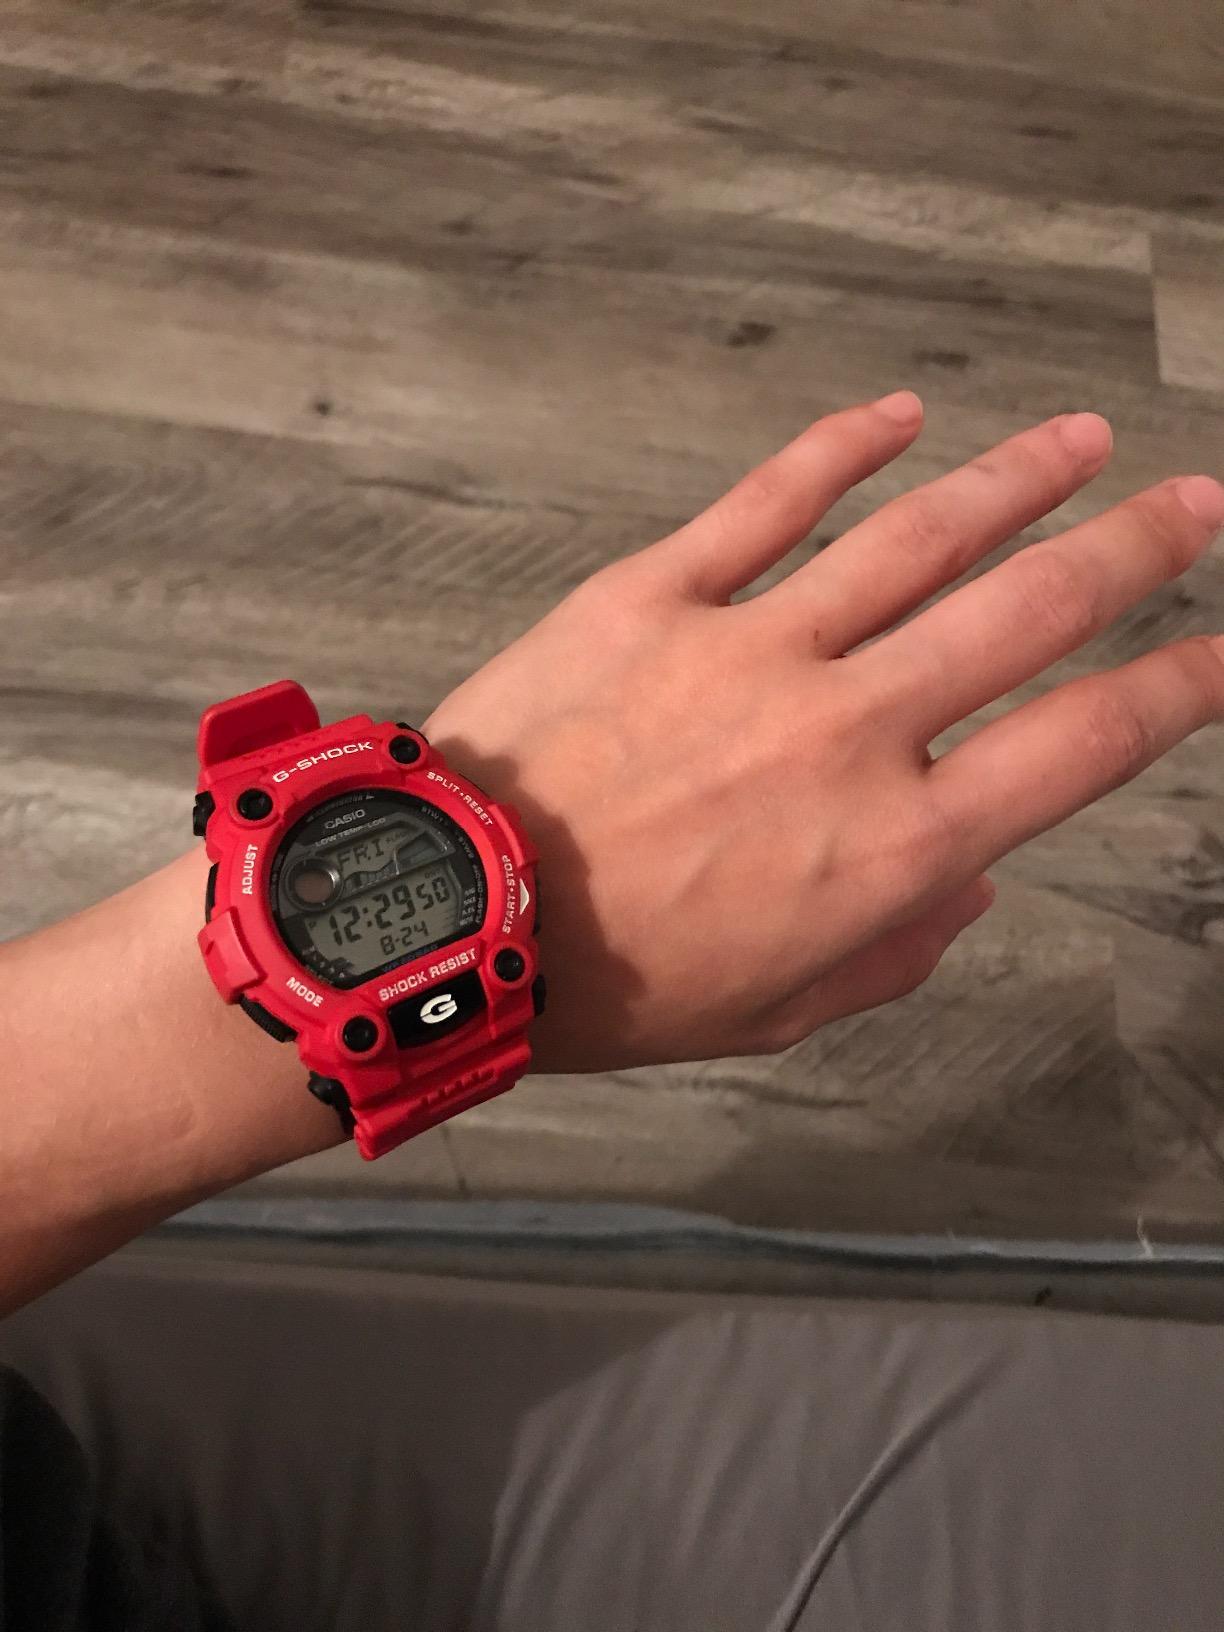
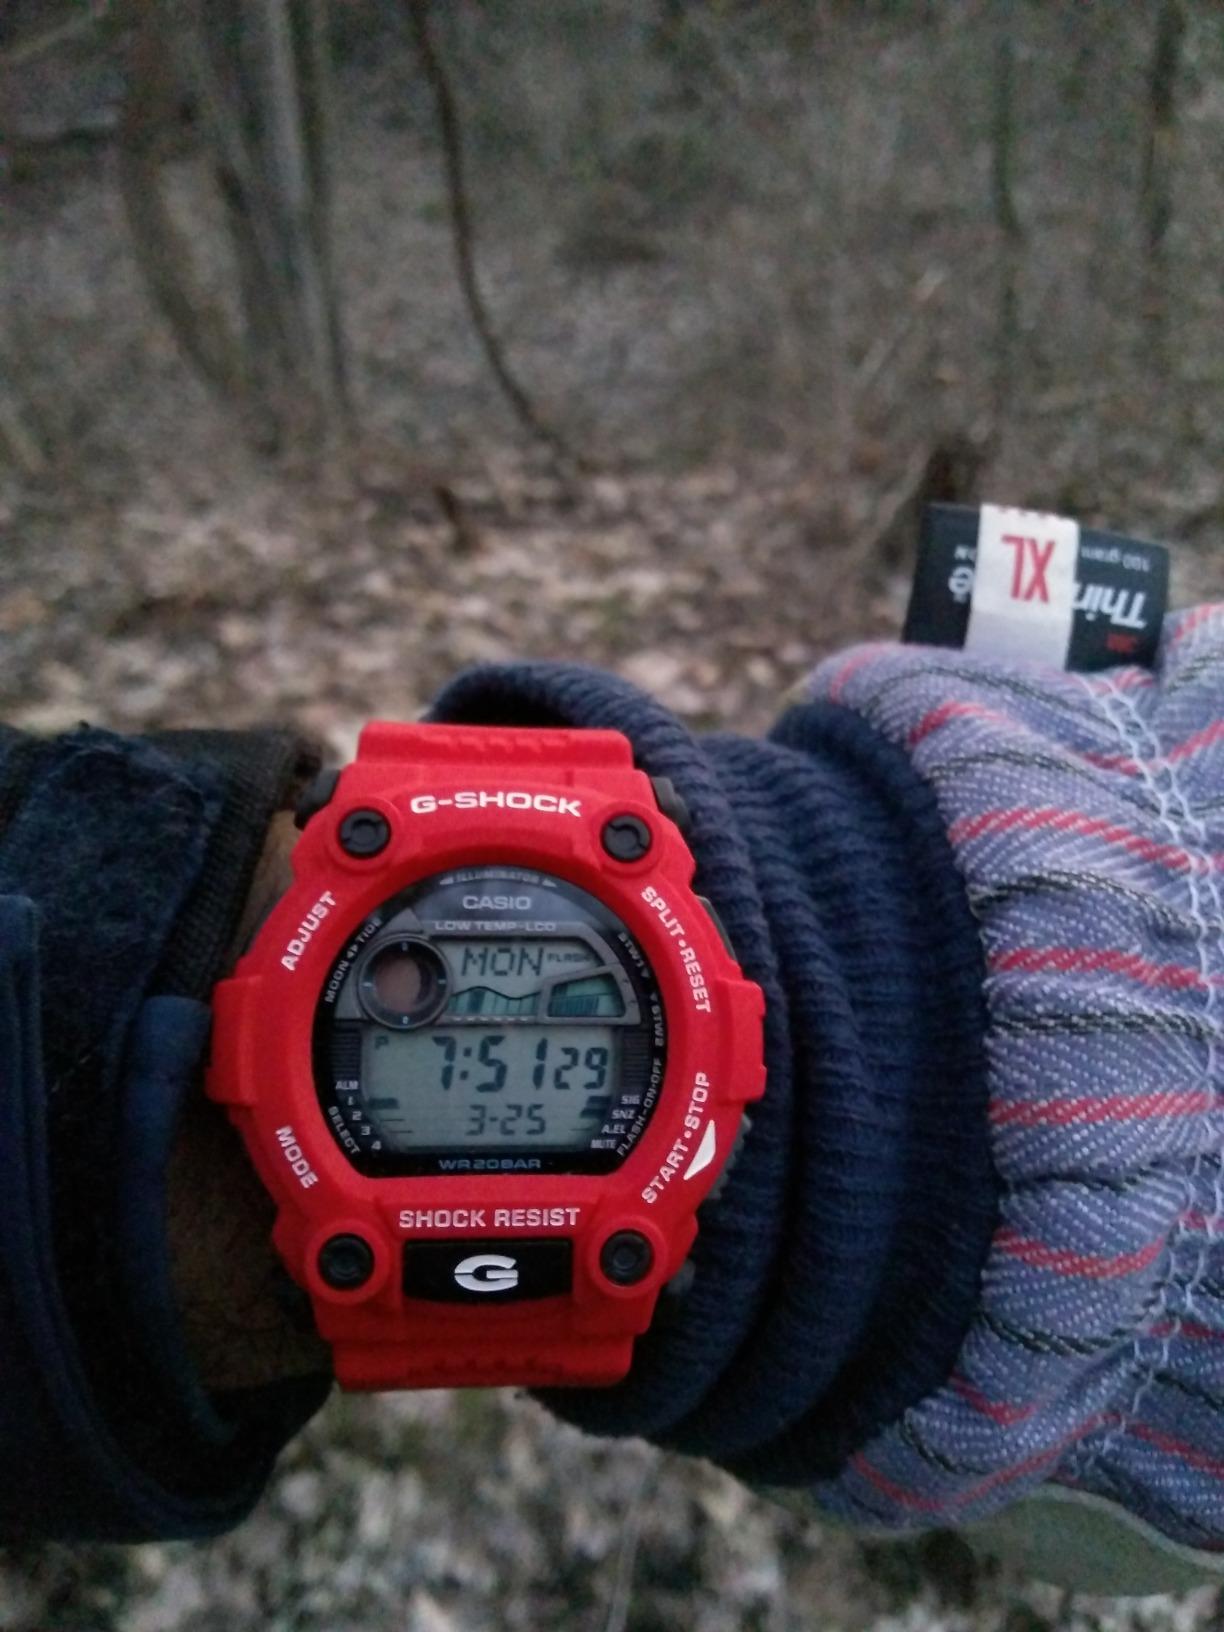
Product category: accessories_watch
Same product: yes